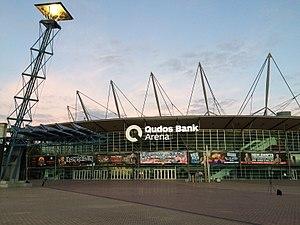
La Qudos Bank Arena est une salle omnisports située à Homebush dans la banlieue ouest de Sydney, dans le Sydney Olympic Park. C'est la plus grande arène sportive couverte en Australie.
La Coupe du monde féminine de basket-ball 2022 est la dix-neuvième édition du Championnat du monde féminin de basket-ball, devenue Coupe du monde féminine de basket-ball en 2018. Elle se déroule en Australie.